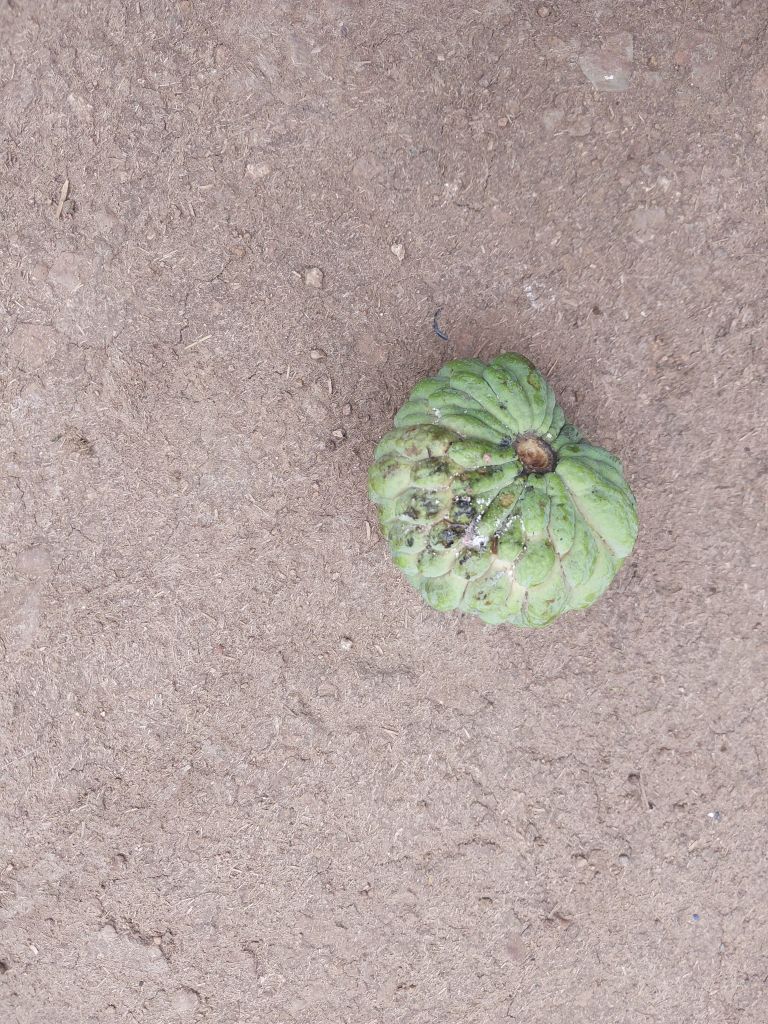
Disease label: Leaf spot on fruit